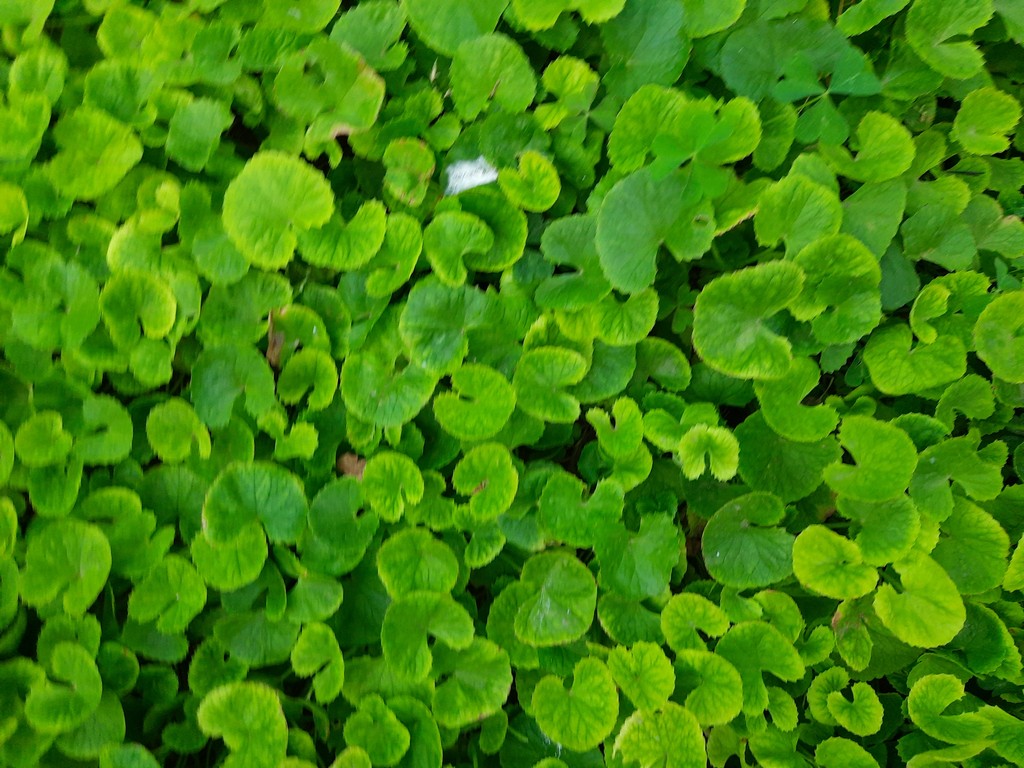
Label: Healthy